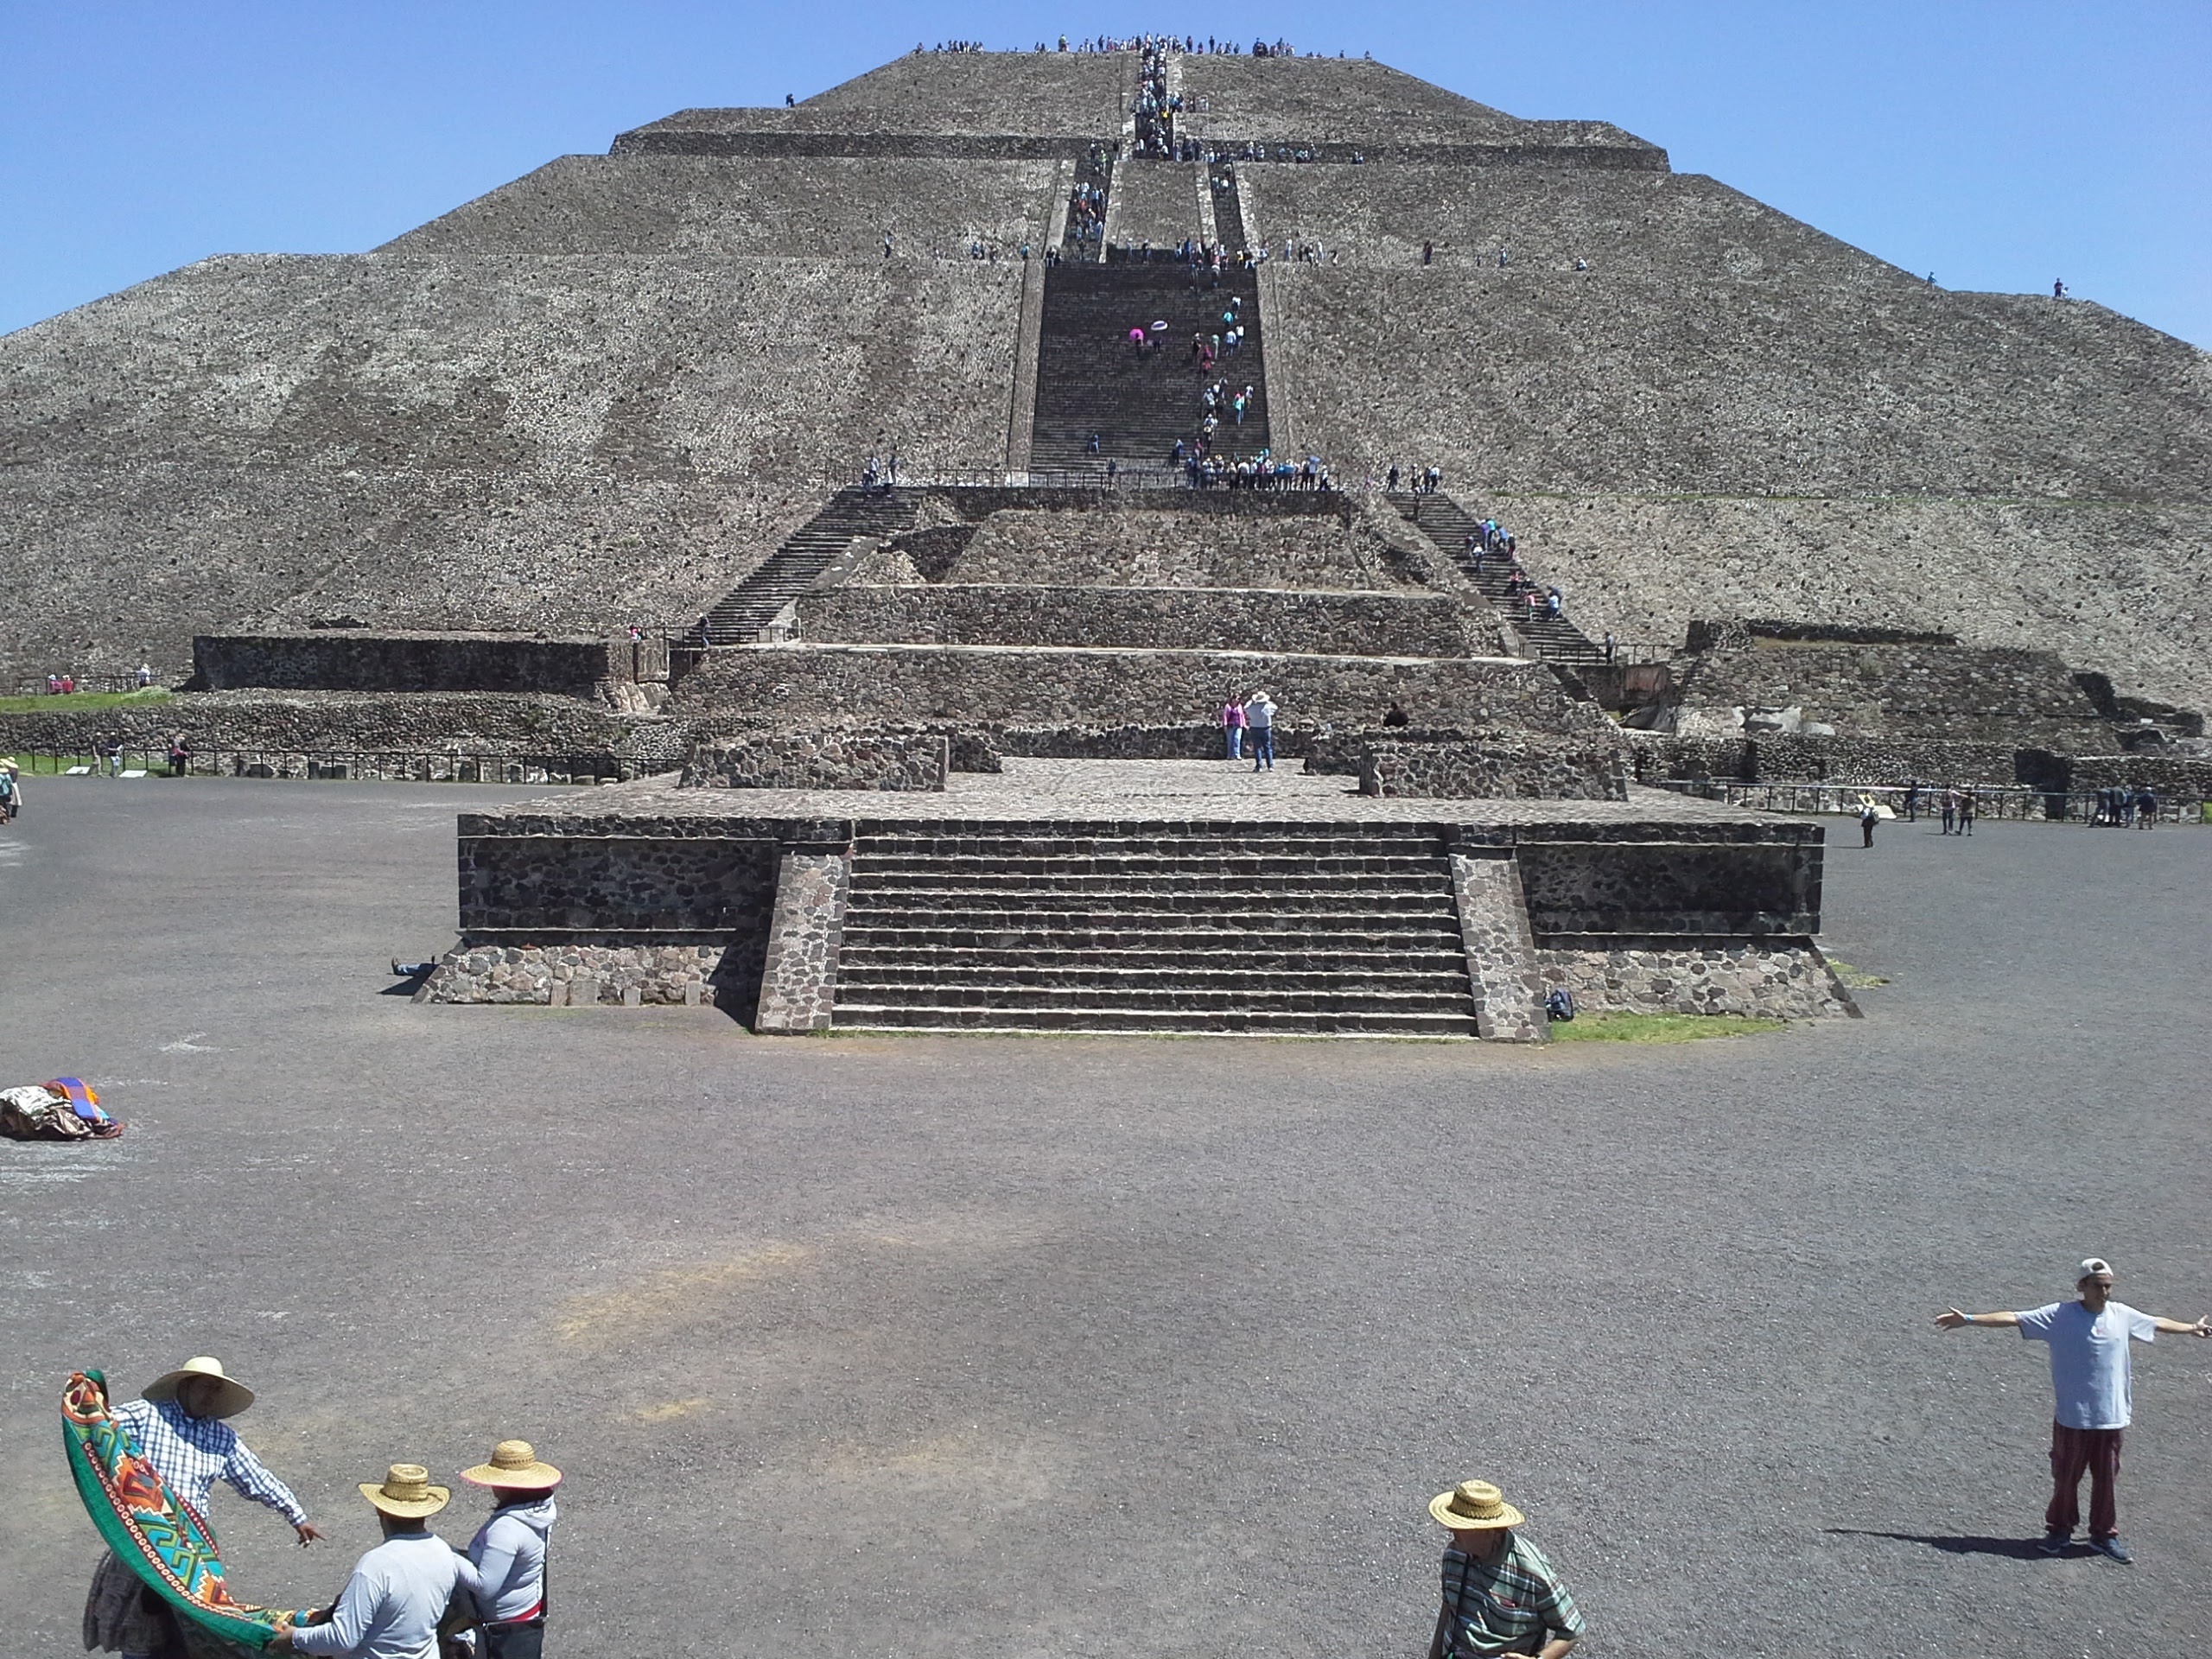
mexico, historic site, monument, wall, tourism, ancient history, unesco world heritage site, building, wonders of the world, pyramid, tourist attraction, archaeological site